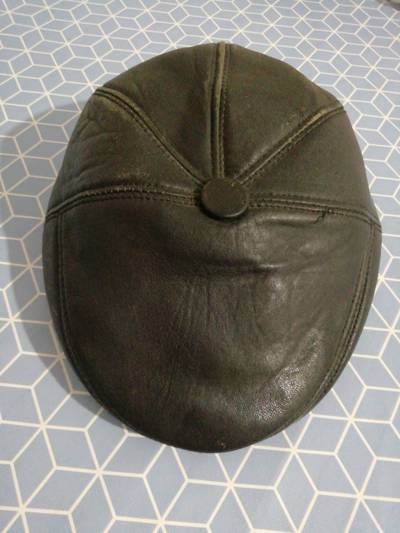
Waste category: clothes